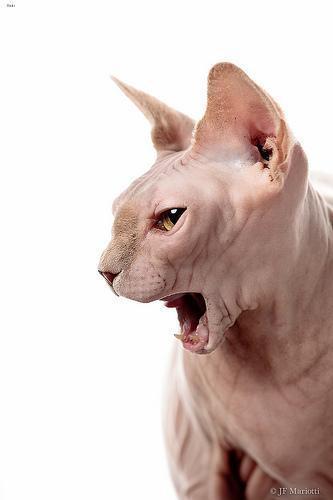
Sphynx